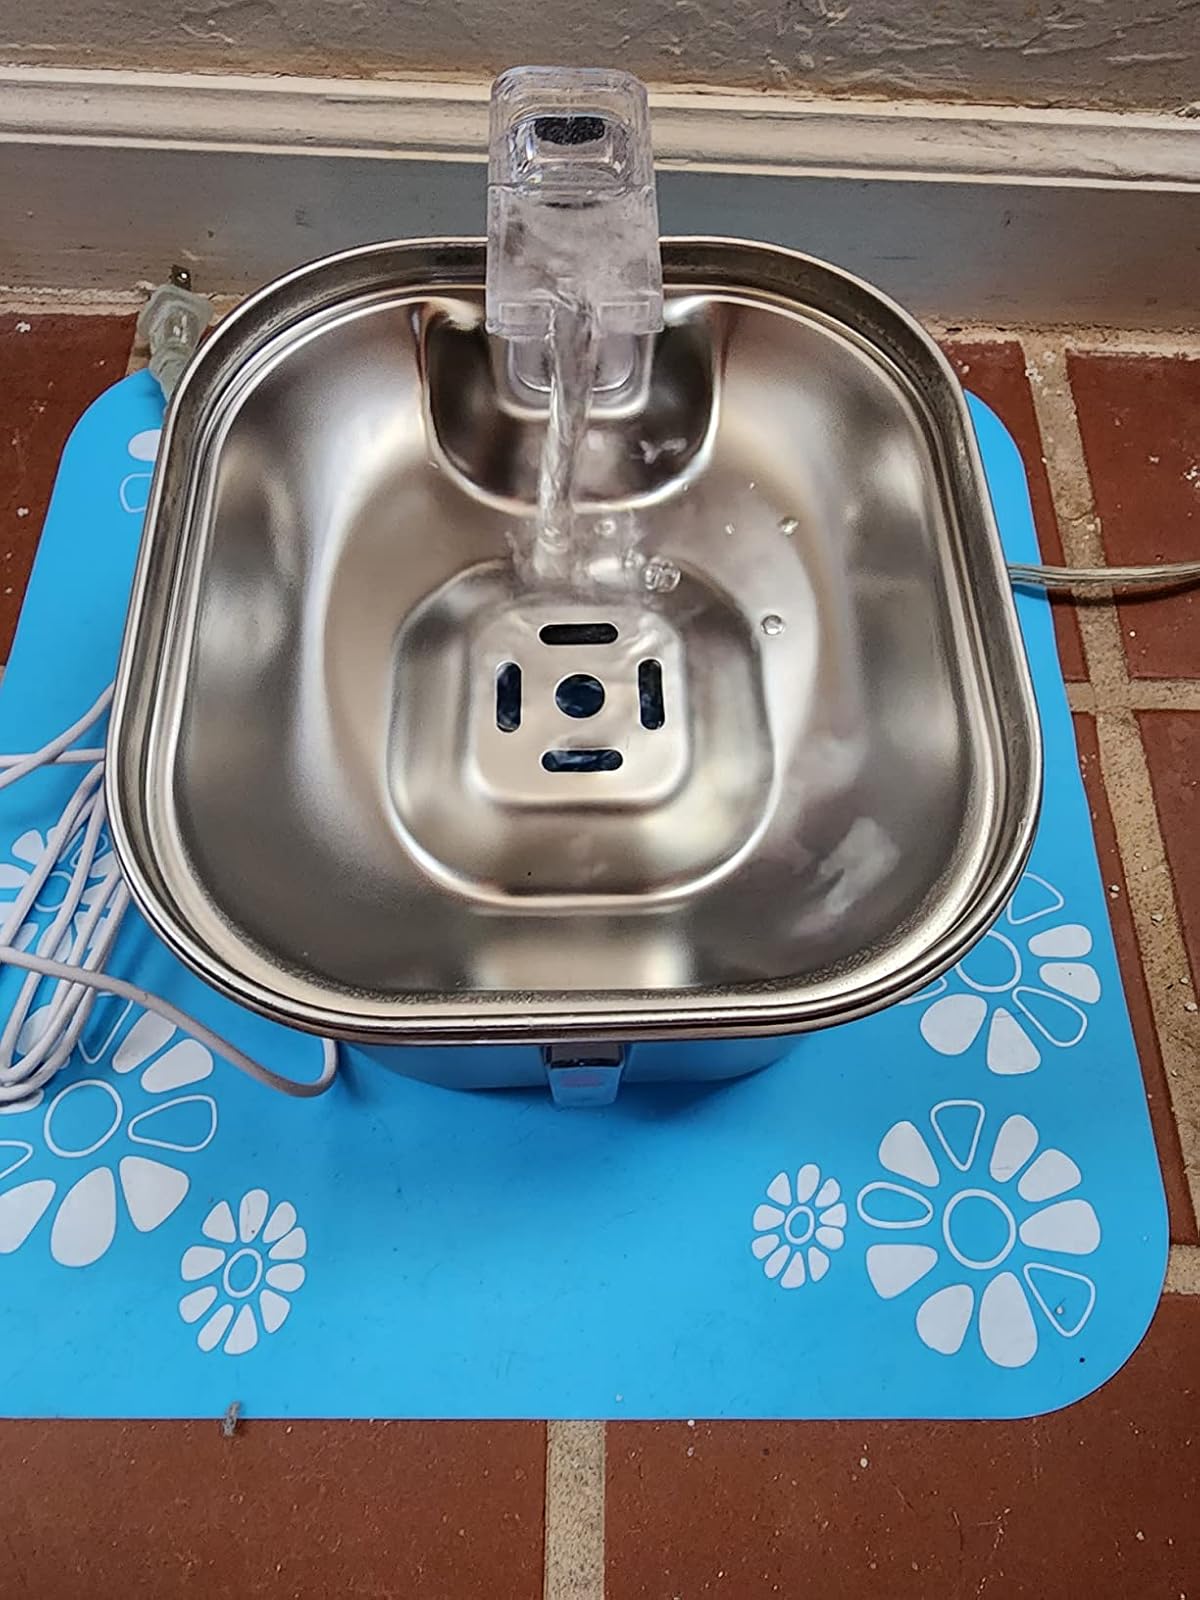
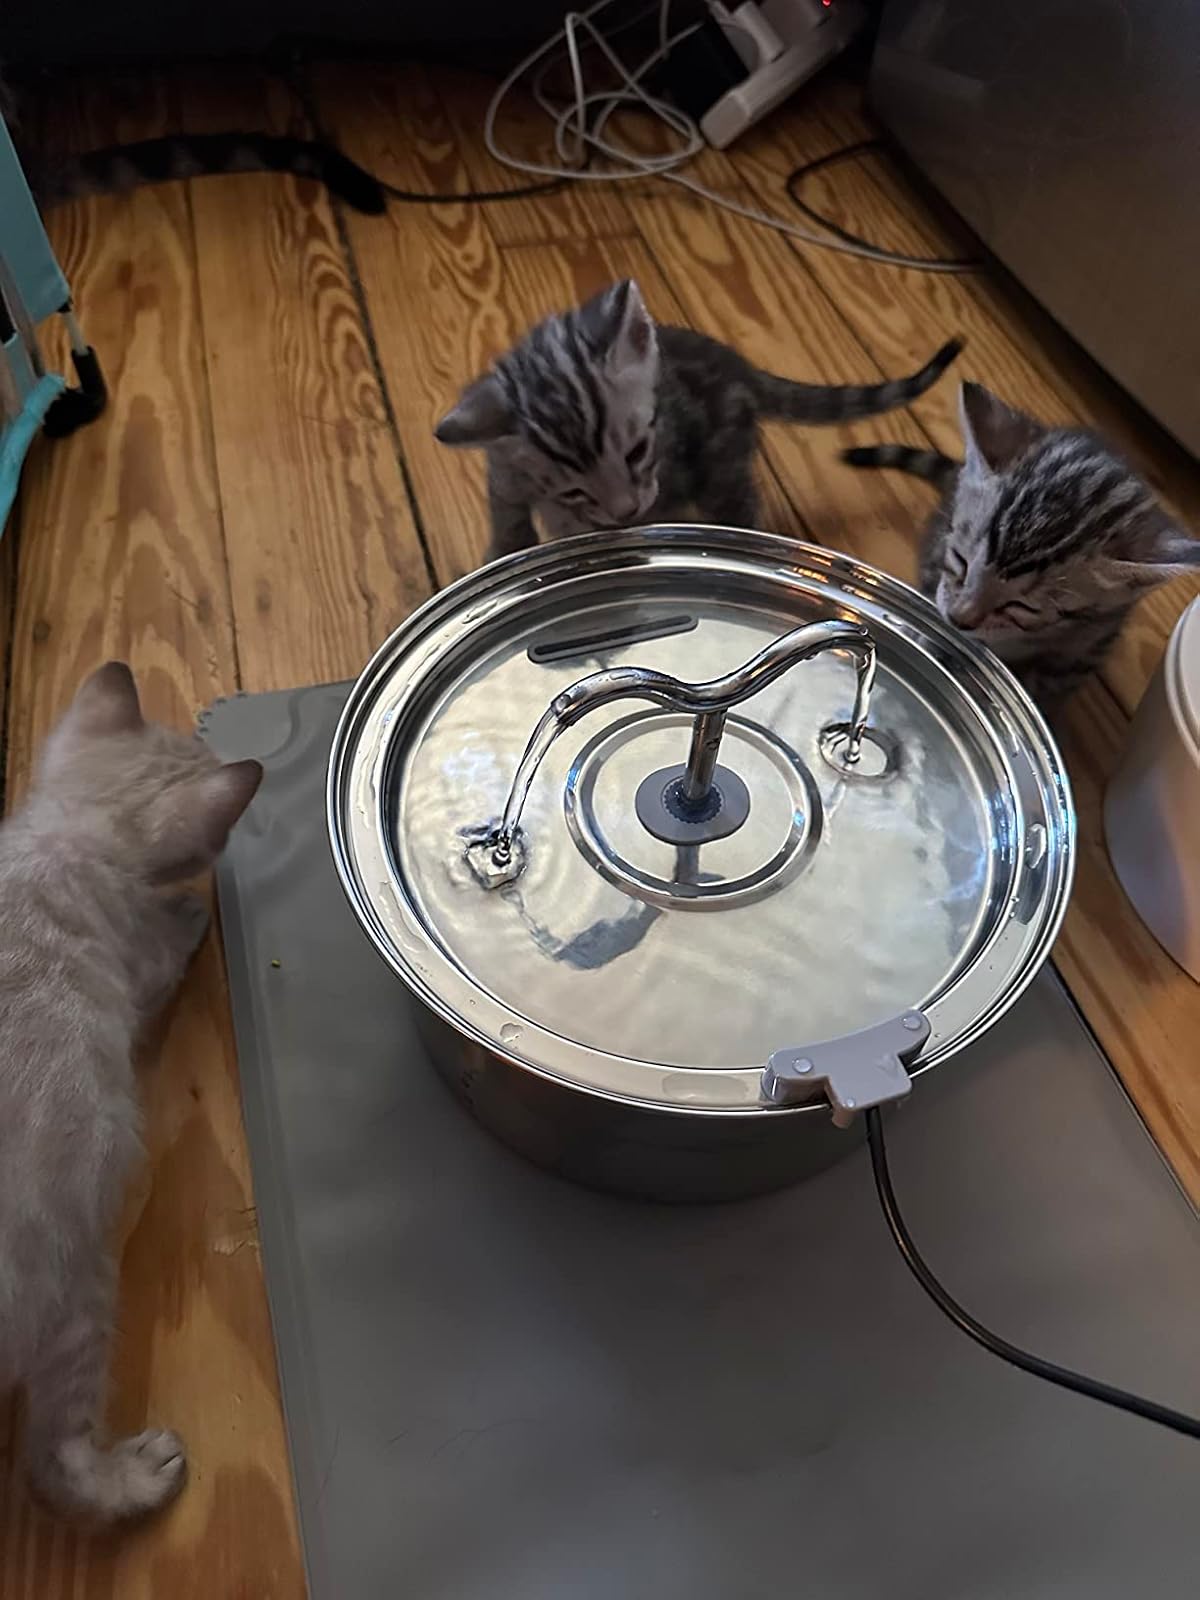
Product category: items_bowl
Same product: no